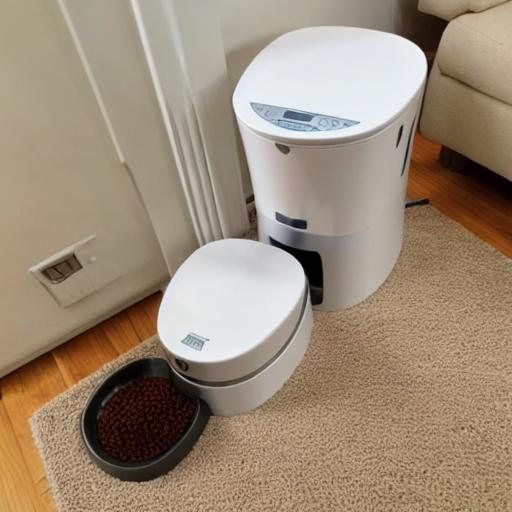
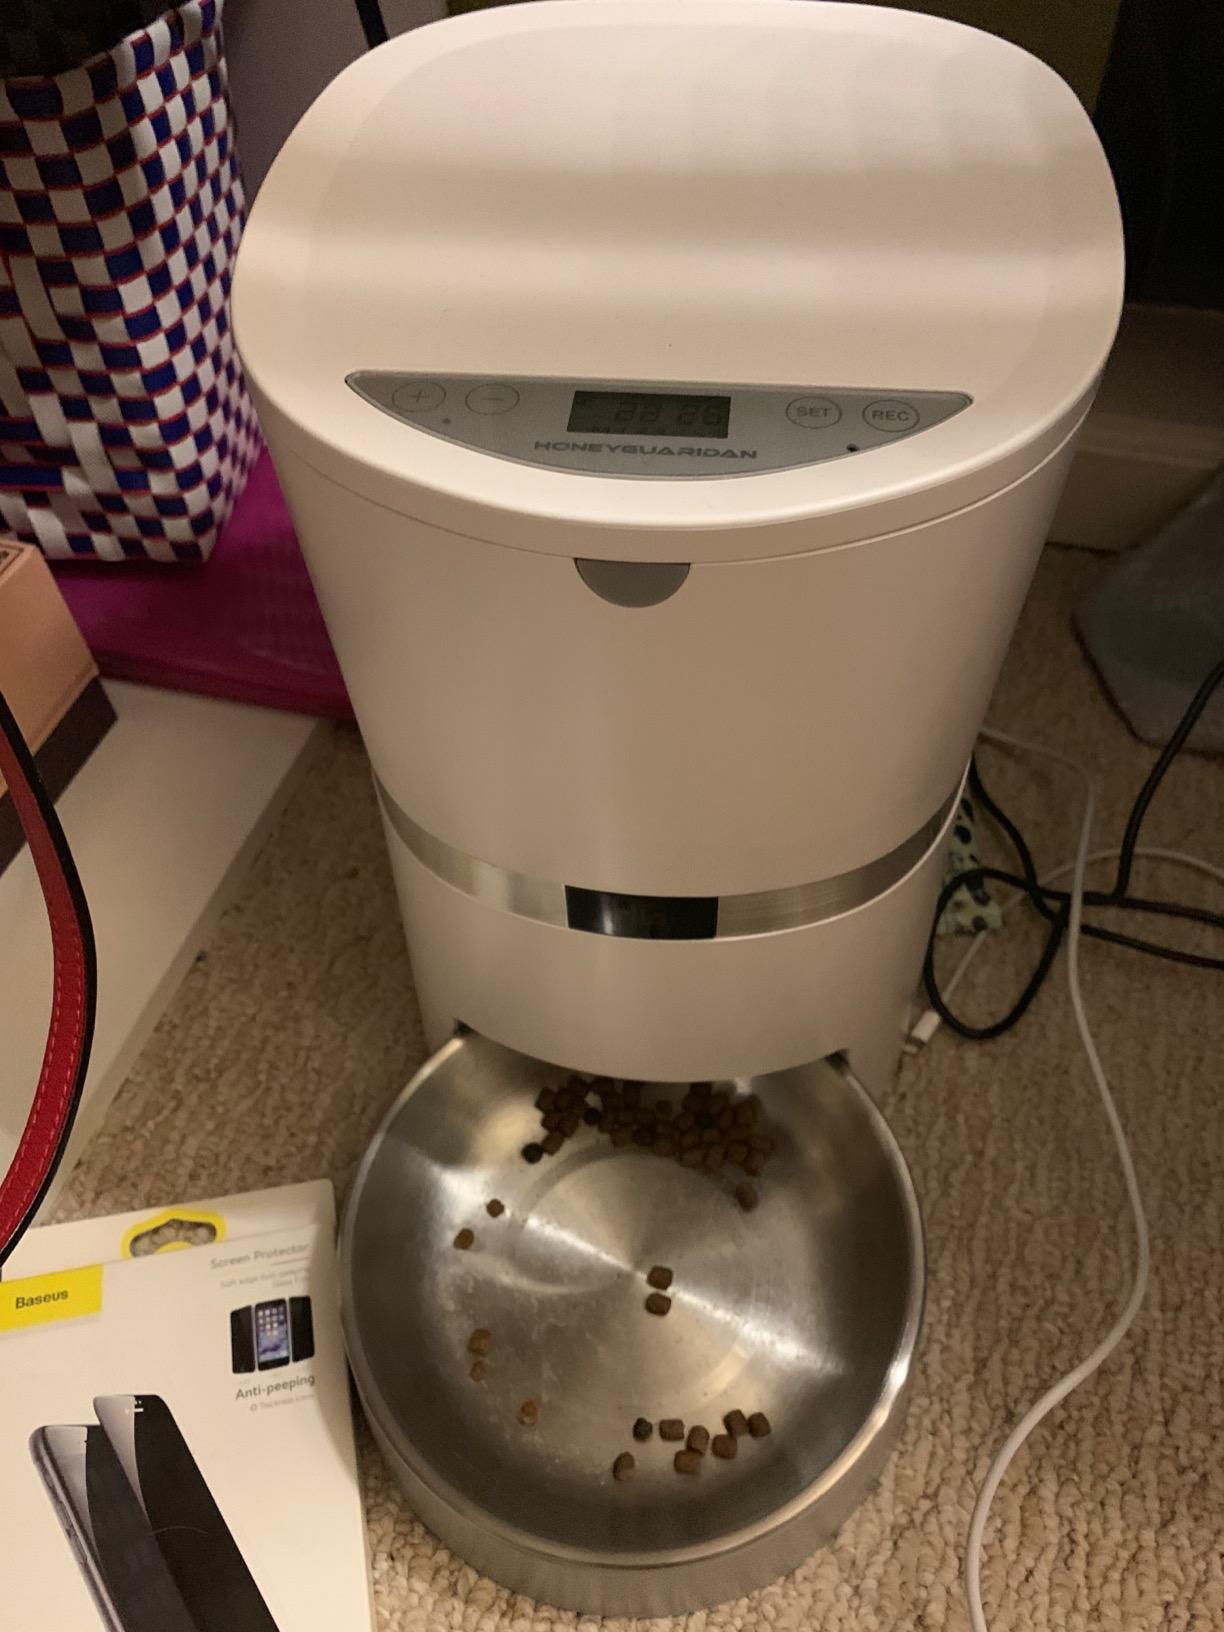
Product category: items_feeder
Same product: no